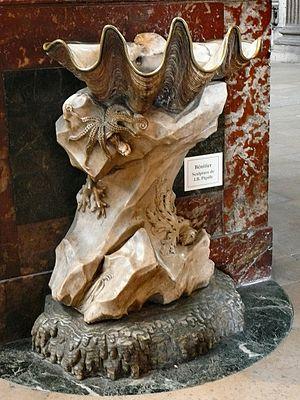
Un des deux bénitiers de Jean-Baptiste Pigalle dans l'Église Saint-Sulpice de Paris
L'église Saint-Sulpice est une église paroissiale catholique située dans le quartier de l'Odéon, dans le 6ᵉ arrondissement de Paris.
Le genre Tridacna regroupe des mollusques bivalves de l'ordre des Veneroida, communément appelés « bénitiers ».
Un bénitier est un vase ou un bassin, contenant l'eau bénite dans une église catholique.
Le tridacne géant ou bénitier géant est le plus gros mollusque bivalve connu. Cette espèce comestible est protégée car elle est en danger d'extinction.